It's Hard to Be Nice

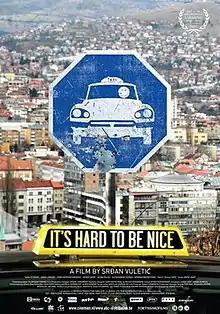
Theatrical release poster

It's Hard to be Nice (Original title in Bosnian: Teško je biti fin) is a 2007 Bosnian film by Srđan Vuletić. The movie is about a man who lives in a challenging, post-war Bosnia and Herzegovina where many are forced to create their own destinies. Fudo, a taxi driver who lives in Sarajevo with his wife and a newborn baby, is pressured by his wife to turn his life around from being associated with local and regional mafia. He firmly adheres and acts to change to an honest family man bound by goodness and peace. However, the challenging events that follow bring his family and his life to a severe test.